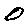
Label: 0